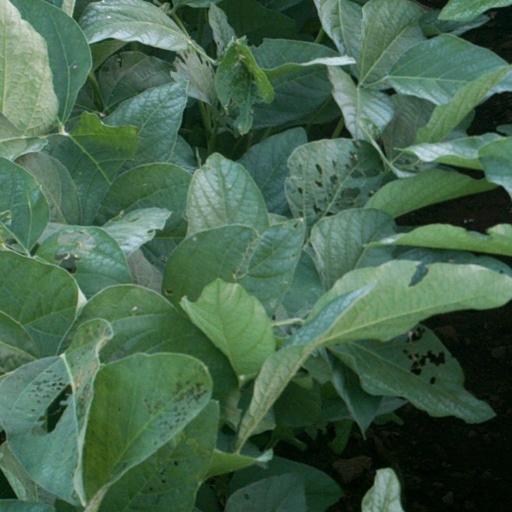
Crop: soybean